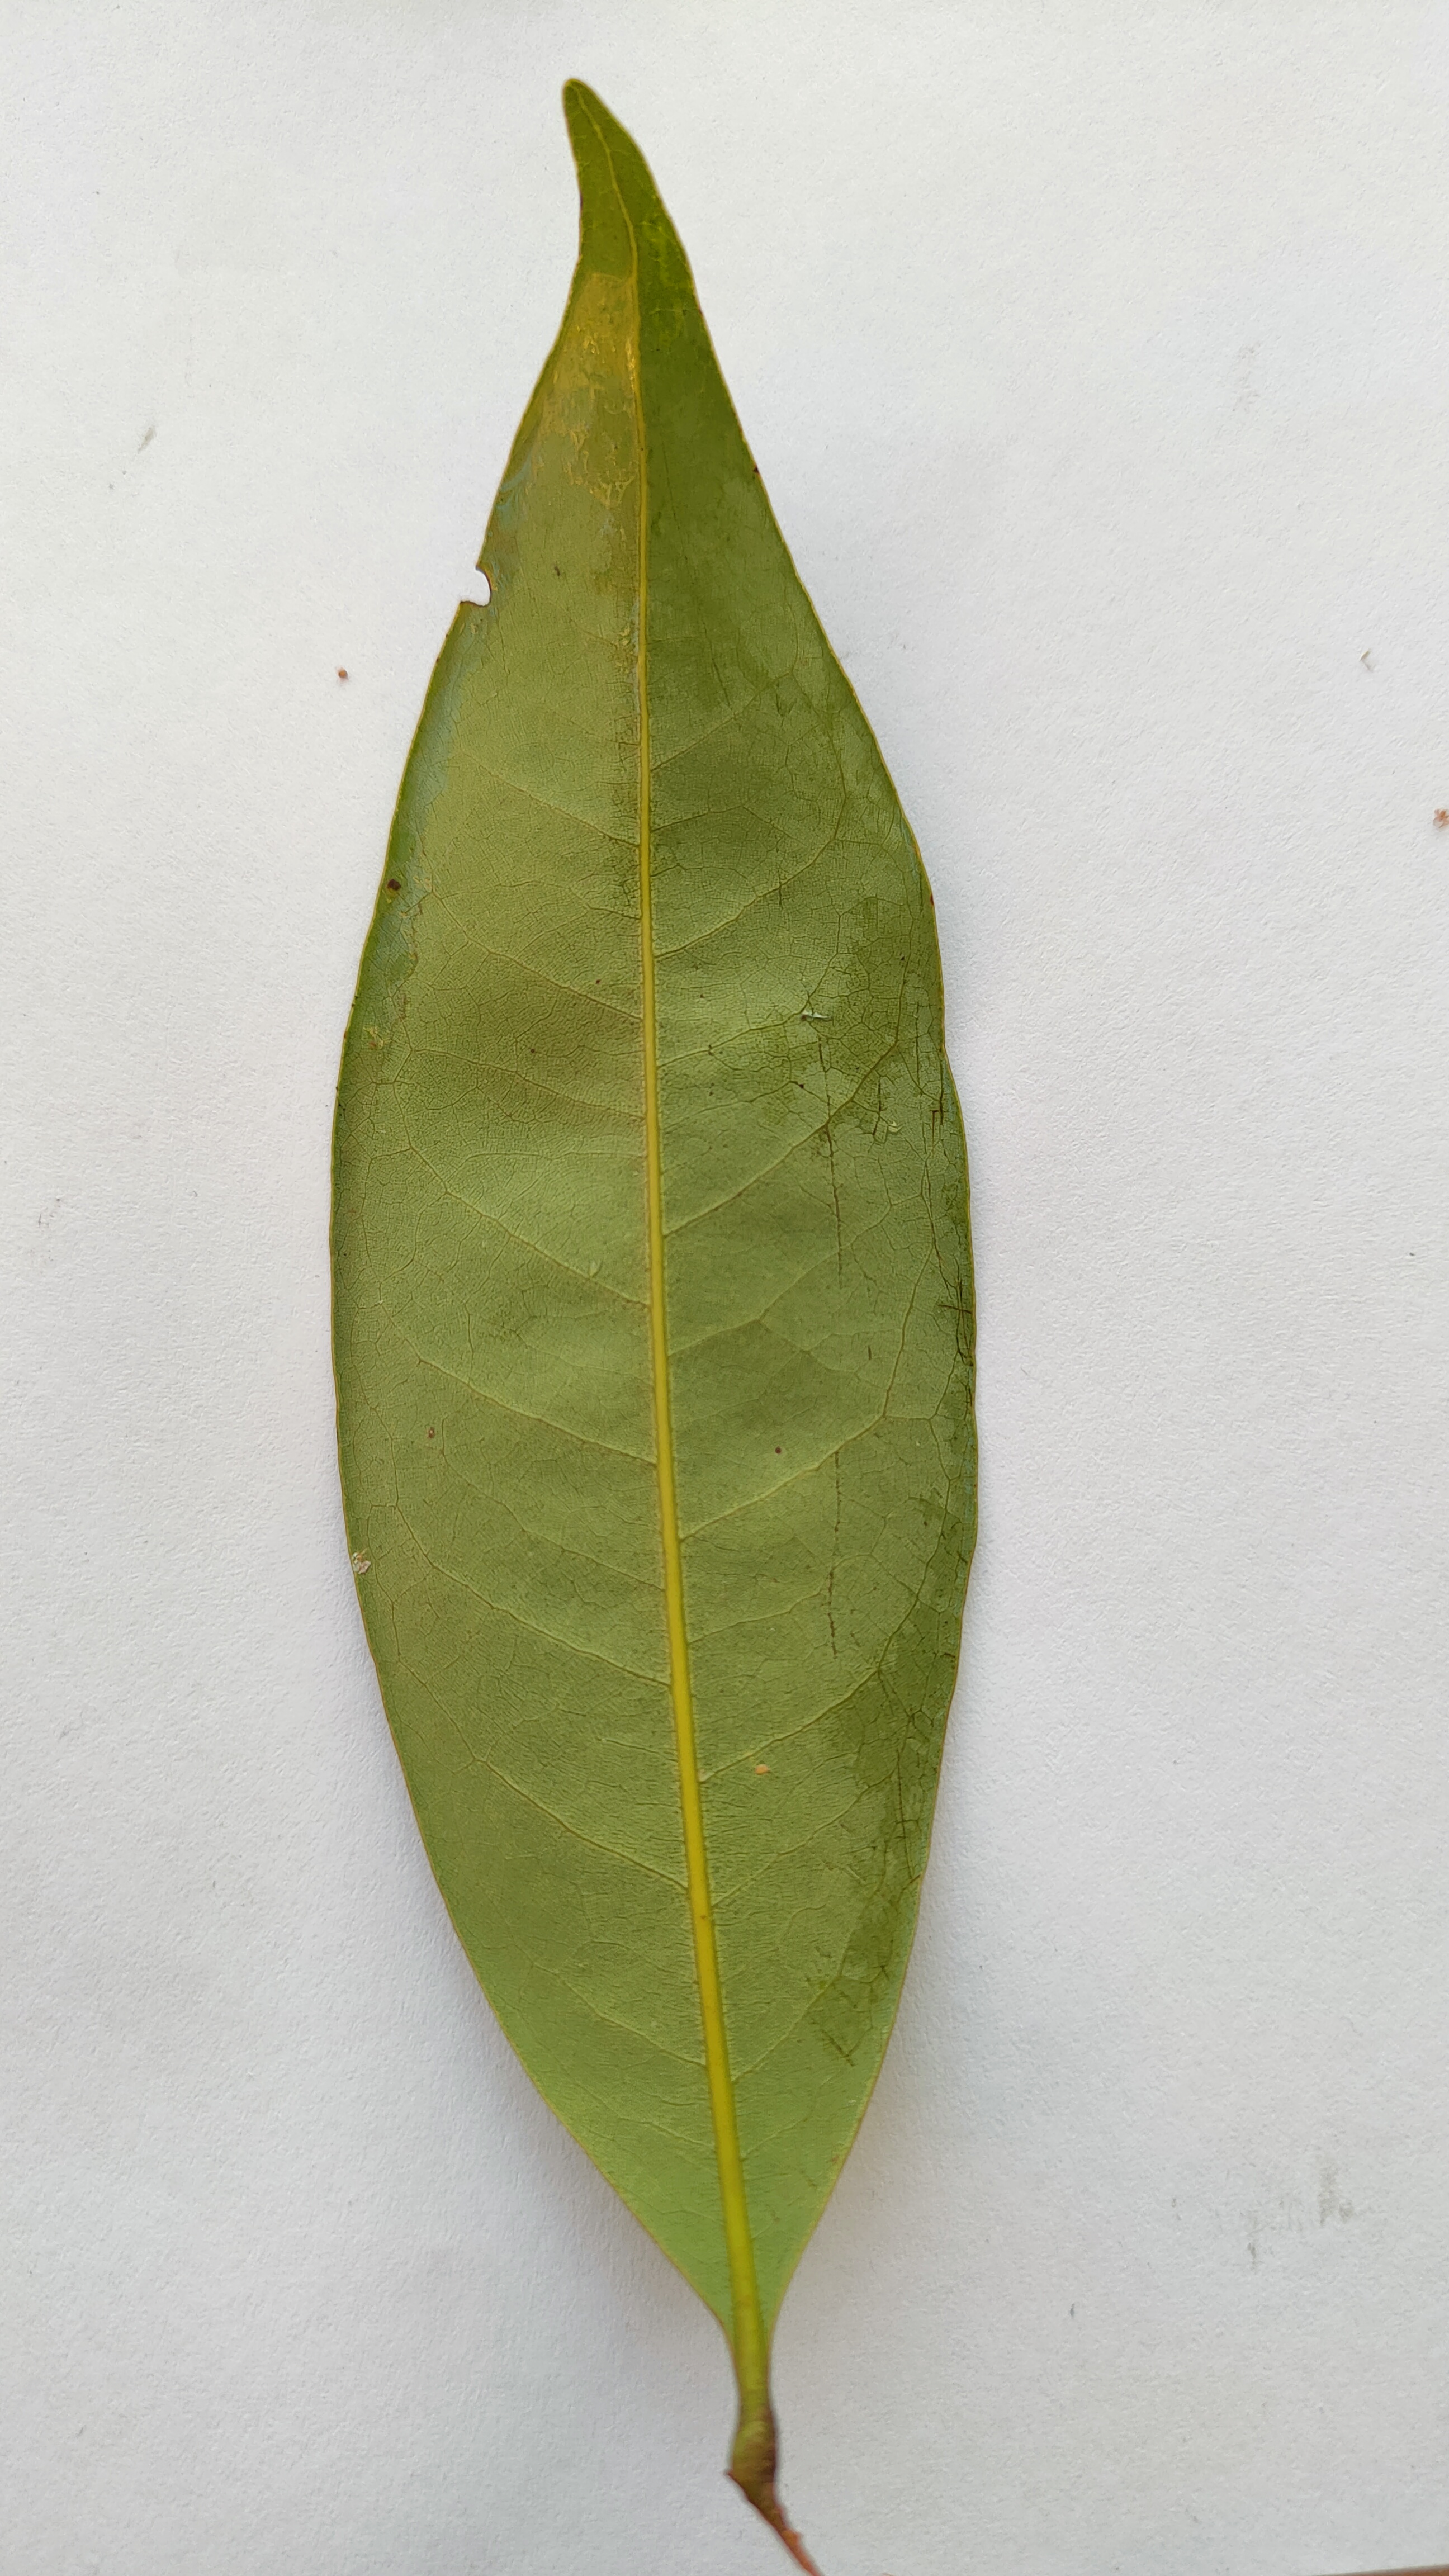
Leaf variety: Lychee